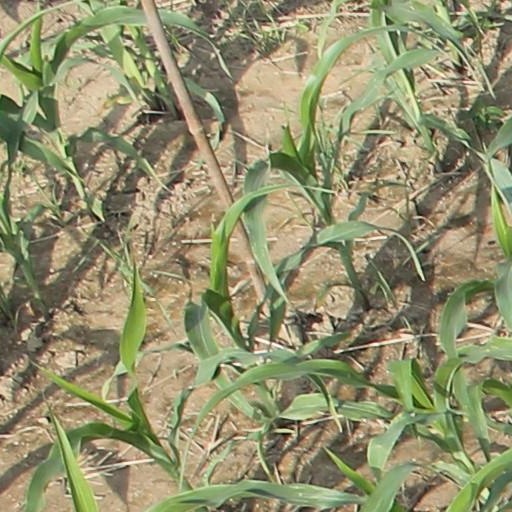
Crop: maize; corn